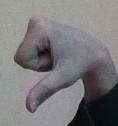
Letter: waw